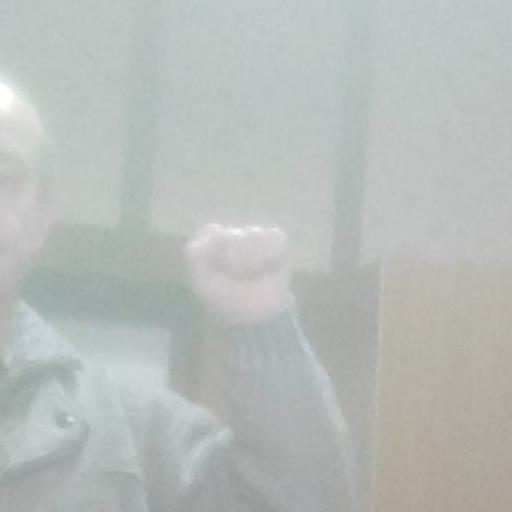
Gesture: fist